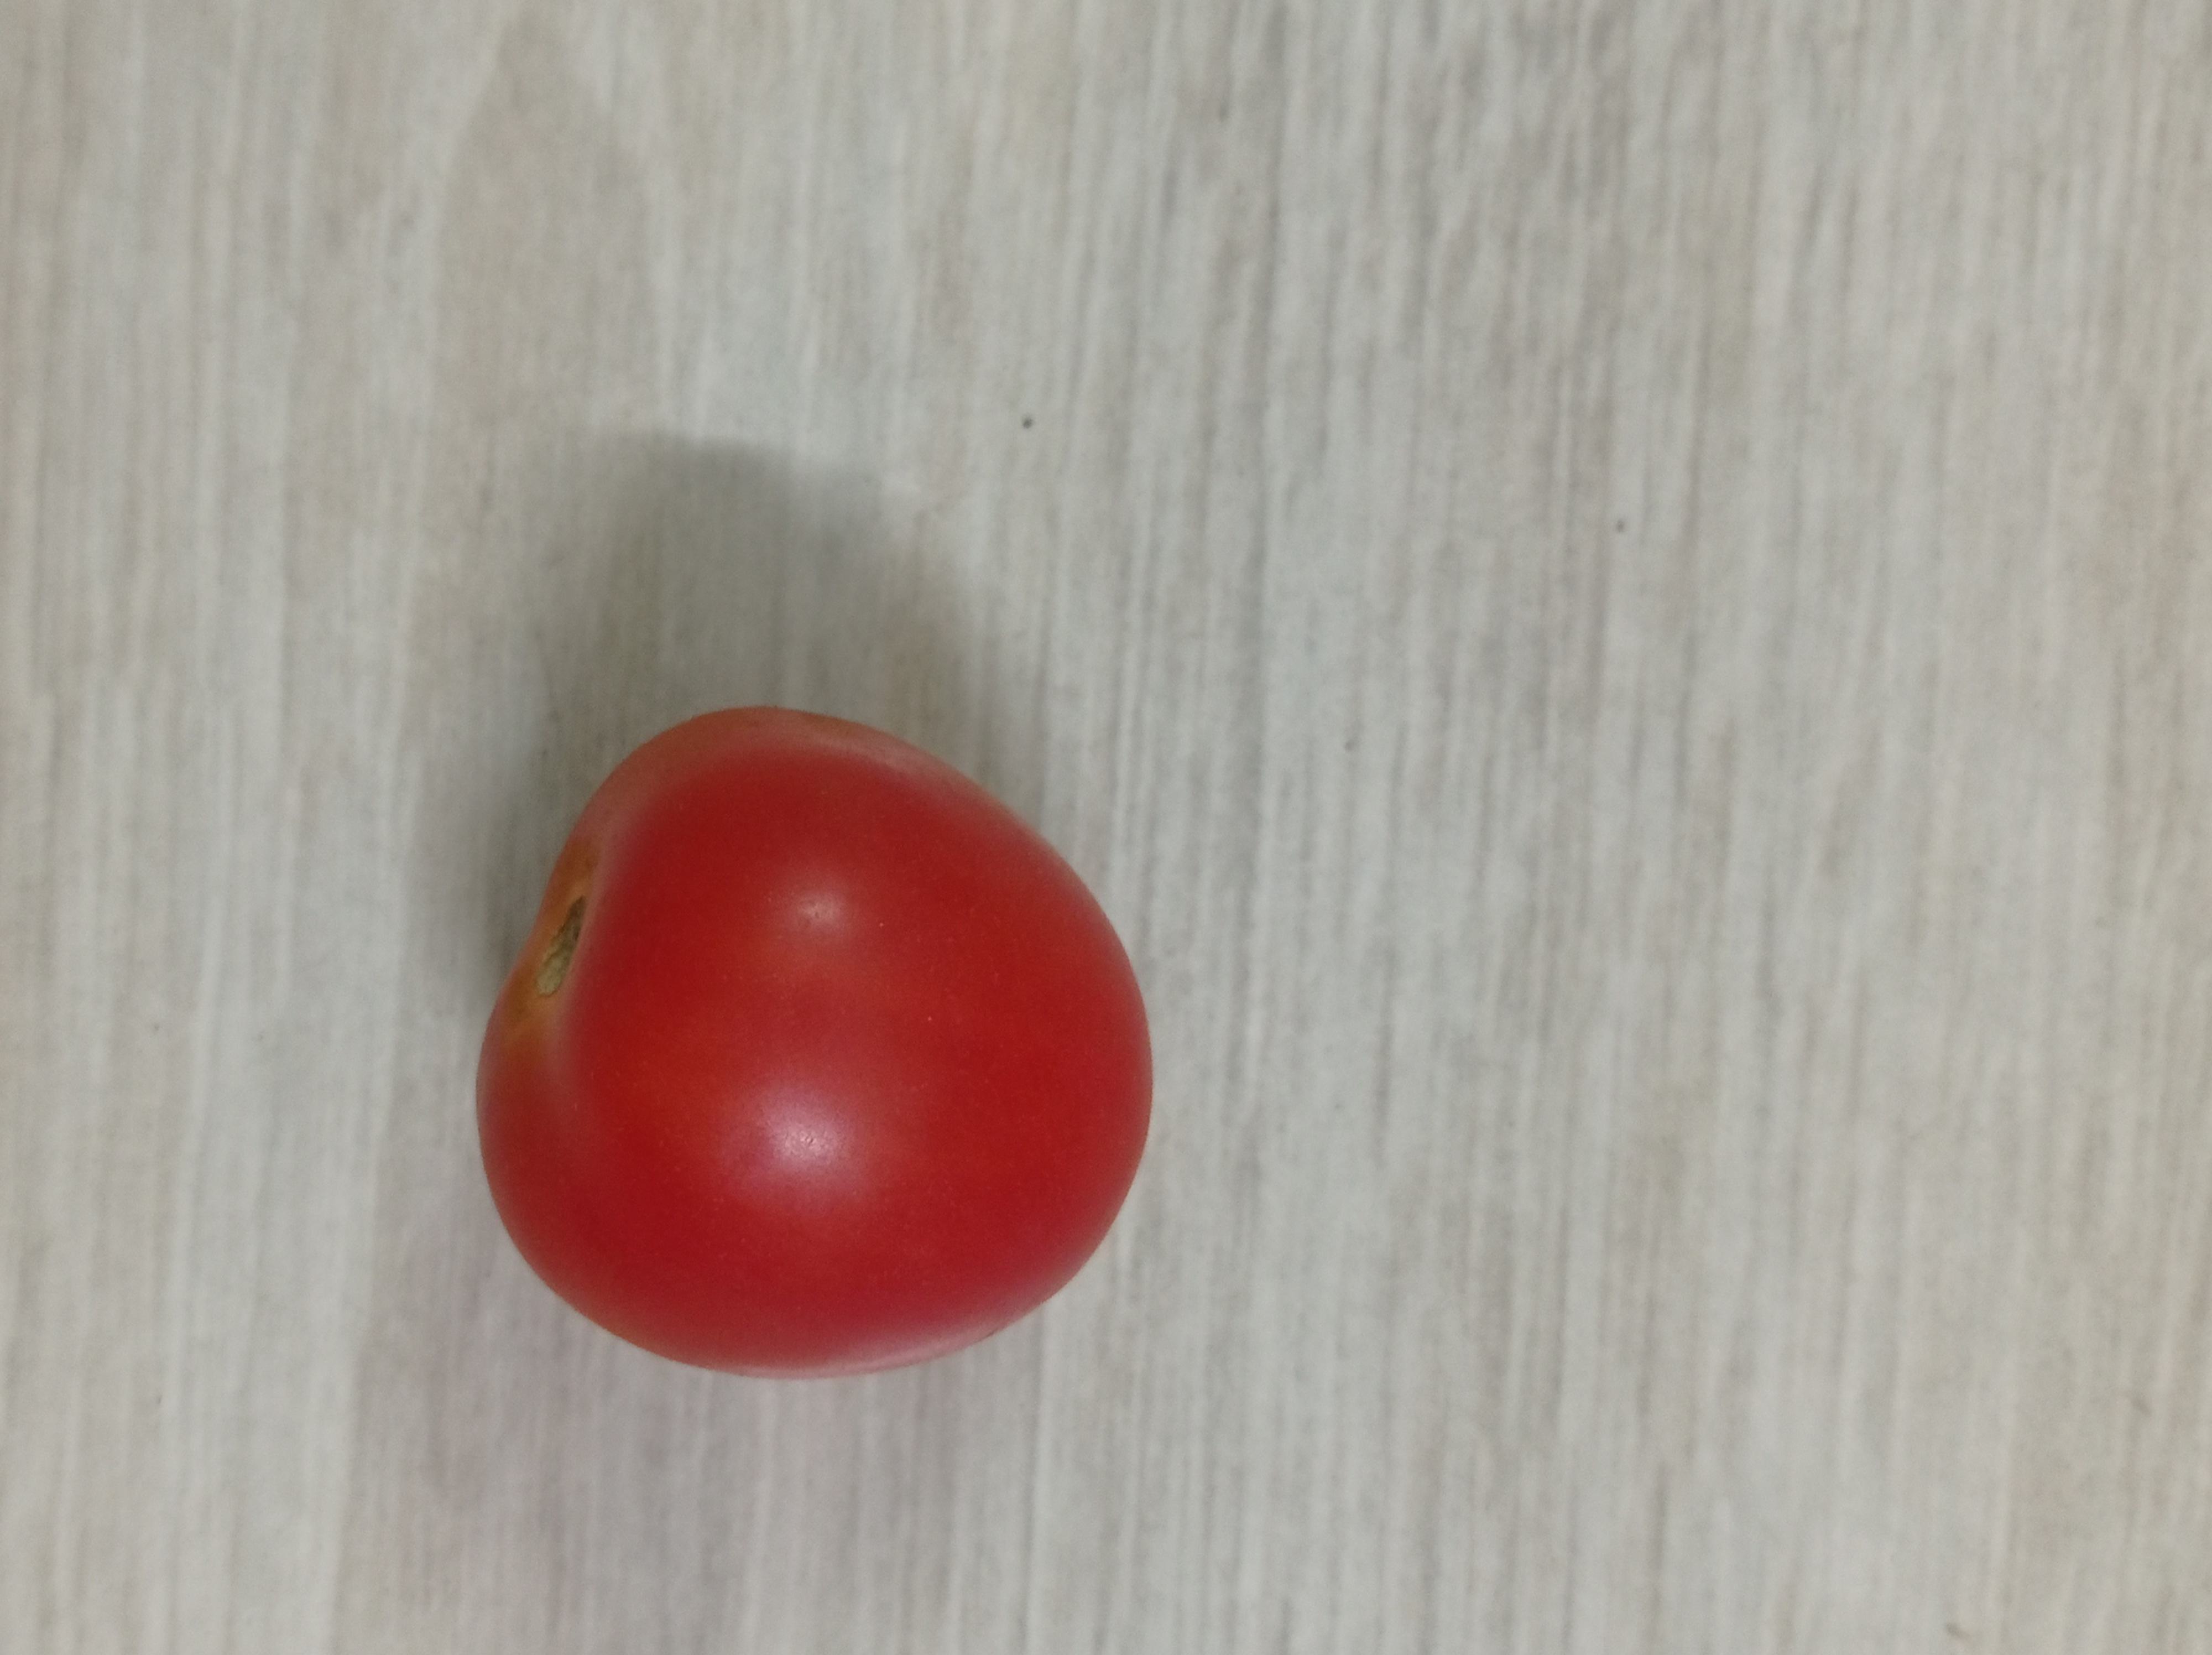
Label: Fresh